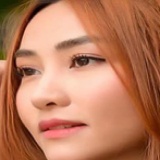
diễn viên Ngân Khánh